Symphony No. 10 (Schubert)

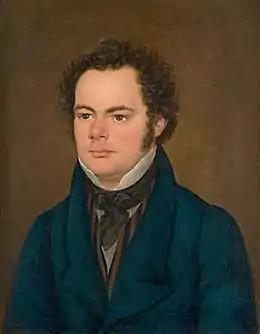
Franz Schubert in 1827 (attributed to Anton Depauly)

Schubert's Symphony No. 10 in D major, 936A, is an unfinished work that survives in a piano sketch. Written during the last weeks of the composer's short life, it was only properly identified in the 1970s. It has been orchestrated by Brian Newbould in a completion that has subsequently been performed, published and recorded.